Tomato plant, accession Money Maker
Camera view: vertical (180 deg); turntable rotation: 120 degrees
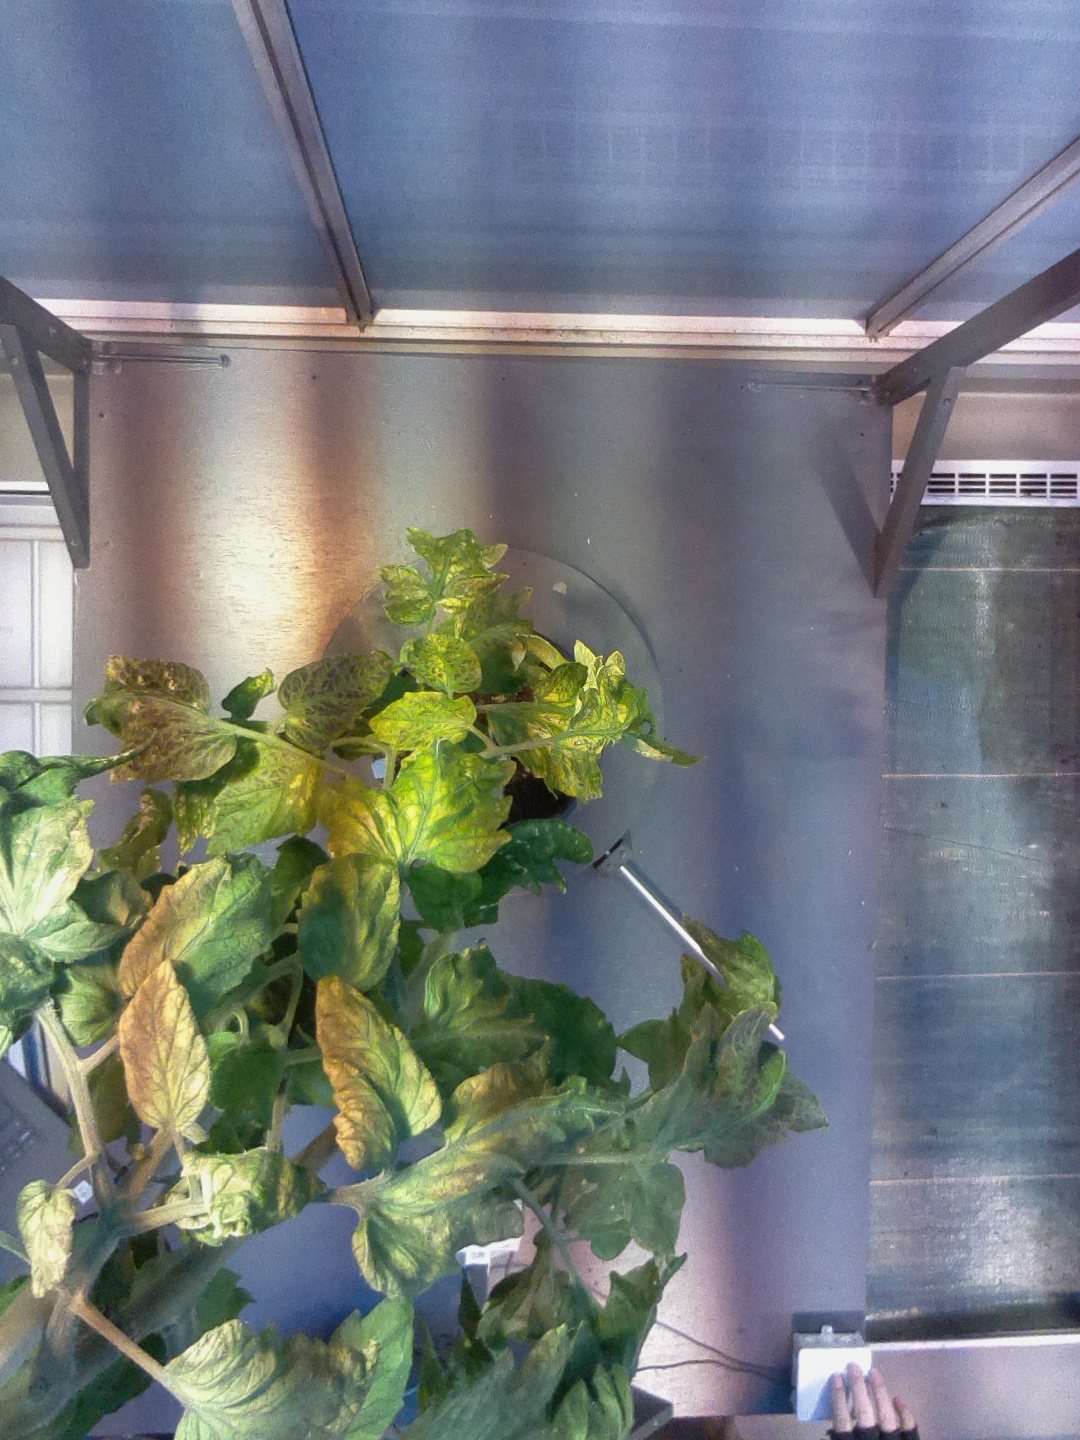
BBCH growth stage 75: 50%-60% of final fruit size